Scottish Region of British Railways

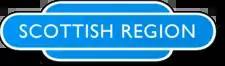
Station totem design prior to 1965

World War II had seriously disrupted Scotland's railways due to the LMS and LNER rolling stock in Scotland being transferred to the major cities in Northern England in order to replace what had been destroyed by German air-raids. At the time, the Government believed that only state intervention could provide the necessary re-supplying of rolling stock and save several unprofitable routes from closure.